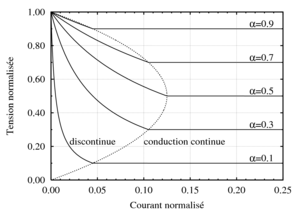
Un convertisseur buck, ou hacheur série, est une alimentation à découpage qui convertit une tension continue en une autre tension continue de plus faible valeur. Un convertisseur Buck bien conçu possède un fort rendement et offre la possibilité de réguler la tension de sortie.